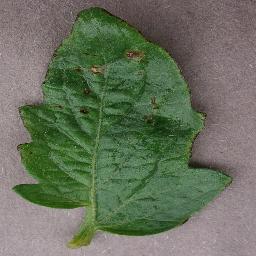
Label: Tomato___Bacterial_spot